History of rail transport in Luxembourg

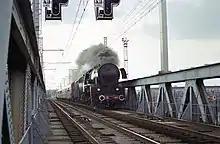
CFL type BR 42 locomotive

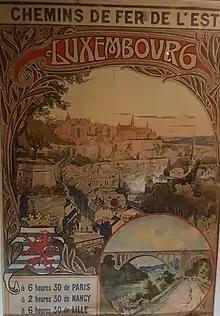
Luxembourg railway poster

From 1864 several prominent figures put their support behind the idea of constructing a second railway line ("Gürtelbahn"). These included Eugène Guyot, a Brussels book printer; Simon Philippart, a Brussels banker; and François Majerus, Luxembourgish engineer. It was to go from Wasserbillig, along the Sauer, via Ettelbrück, along the Attert and the Belgian border, via Kleinbettingen to Pétange, where the centre of the new network was to be located. From Pétange it was to go on to Esch-Alzette.